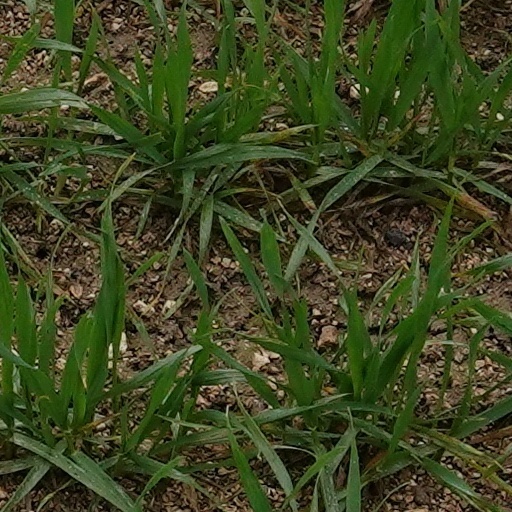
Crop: wheat